History of Goslar

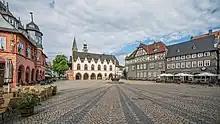
Town centre

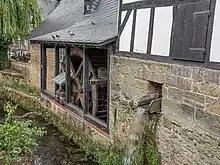
The "Lohmühle" mill

The withdrawal of the emperors from the northern part of the empire saw the beginnings of the rise of urban independence. Upon the conferral of Goslar's town rights that was based on the rights of long-distance merchants in 1025, the town council, first mentioned in 1219, sought a permanent recognition of rights and the expansion of municipal authority. The merchants, who set up the council with the lesser nobility ("ministeriales"), became increasingly self-confident. The focus of their effort was the acquisition of mining rights and advocacy ("Vogtei" rights).